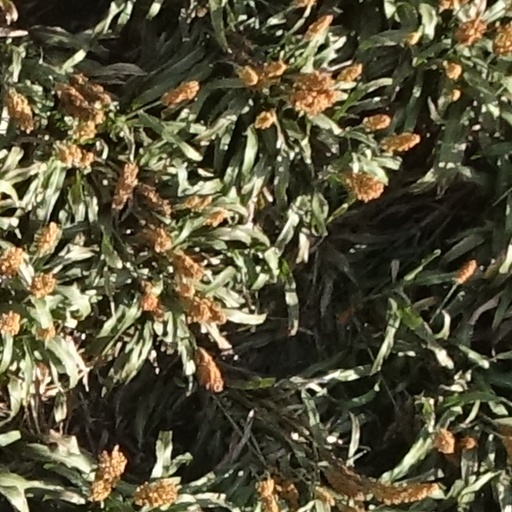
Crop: sorghum